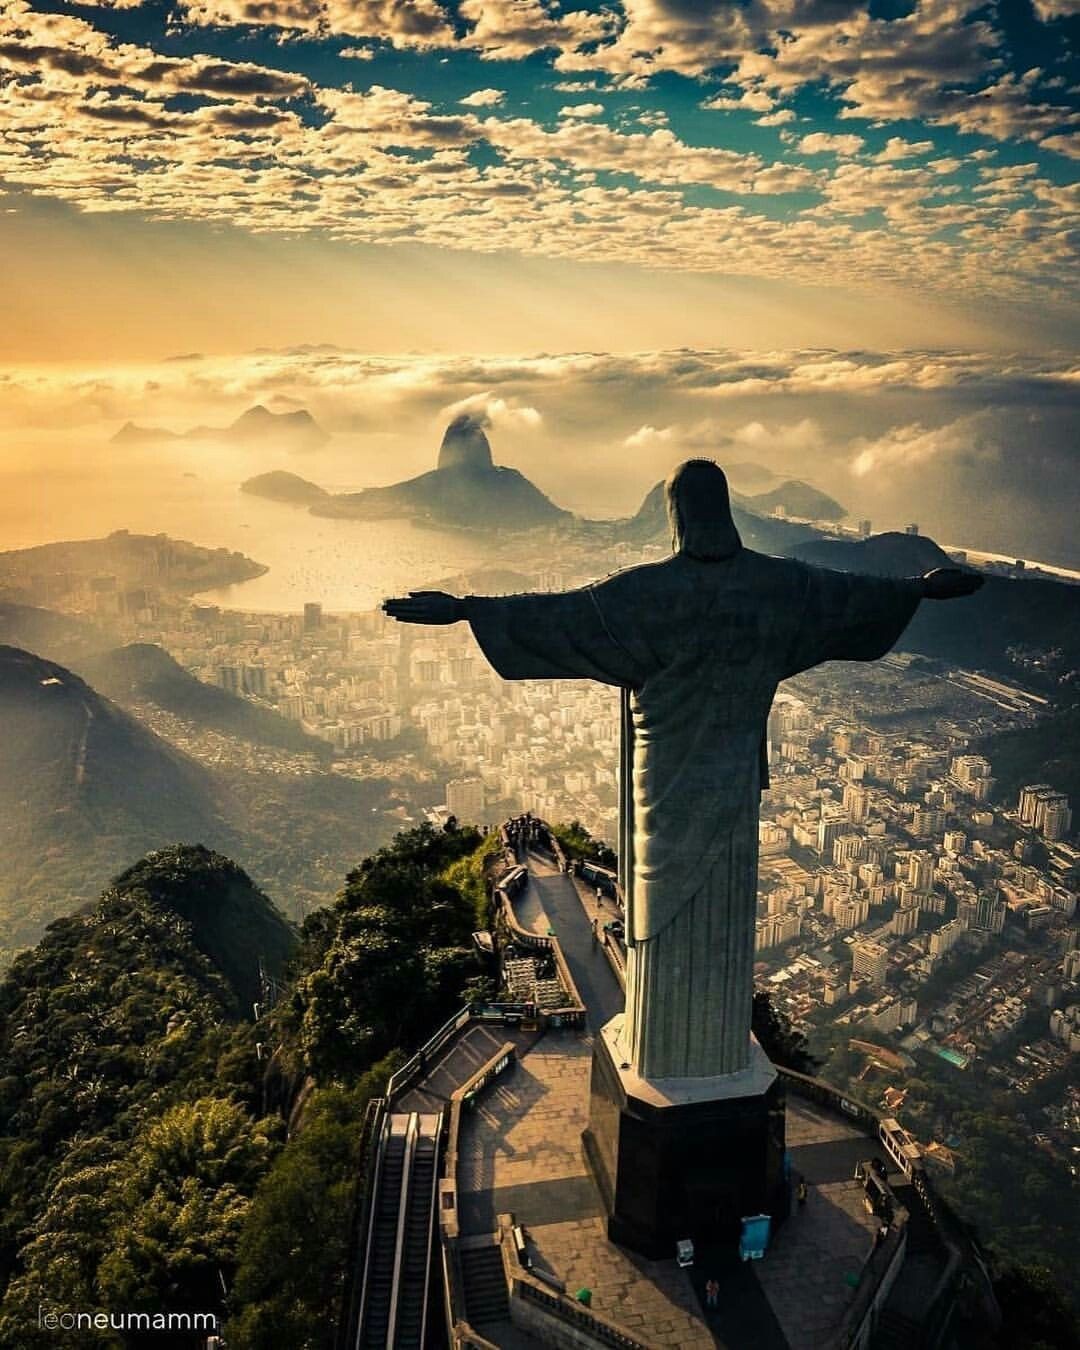
Landmark: Christ the Reedemer